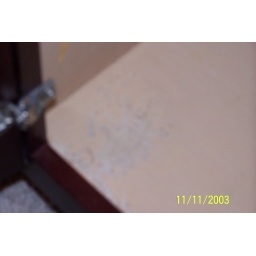
Cabinet under kitchen sink